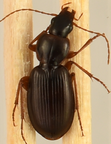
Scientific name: Synuchus impunctatus
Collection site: Bartlett Experimental Forest NEON (BART), plot BART_025